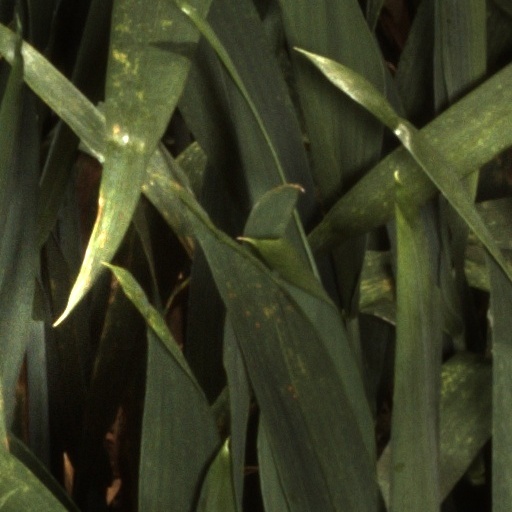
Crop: wheat